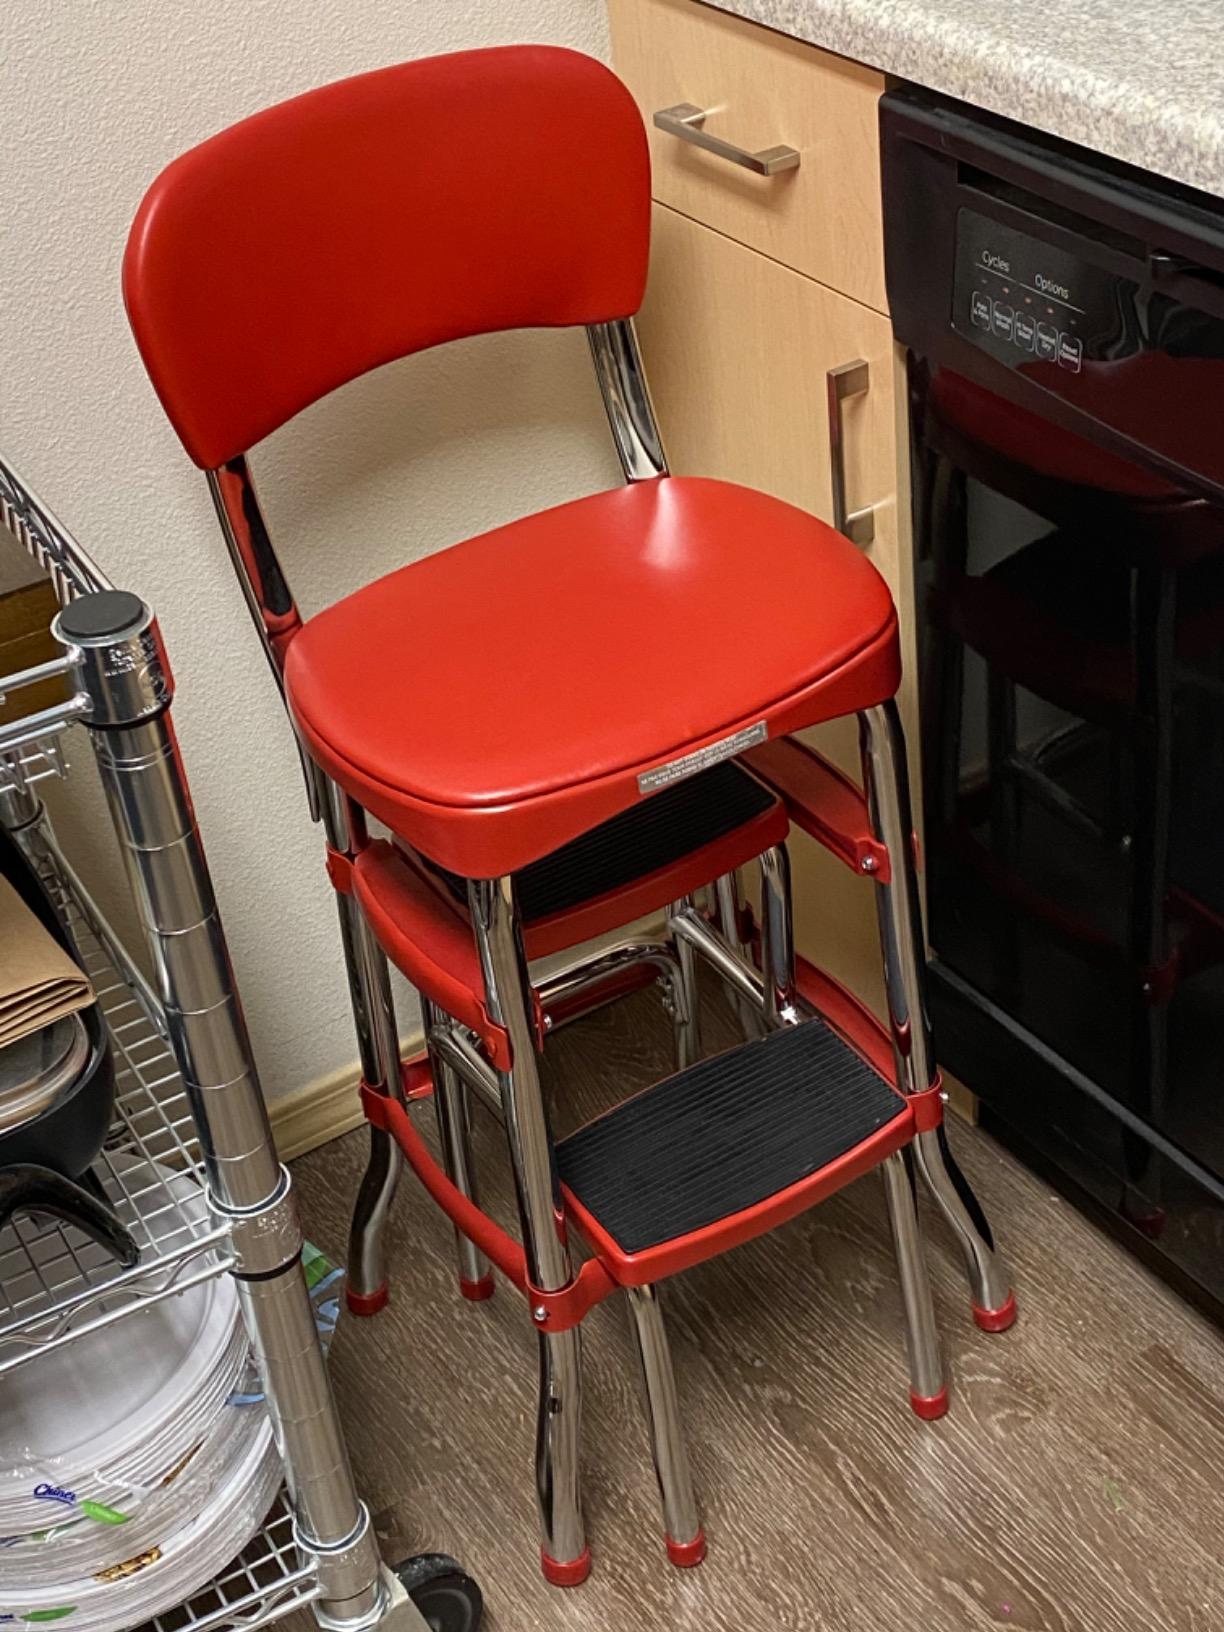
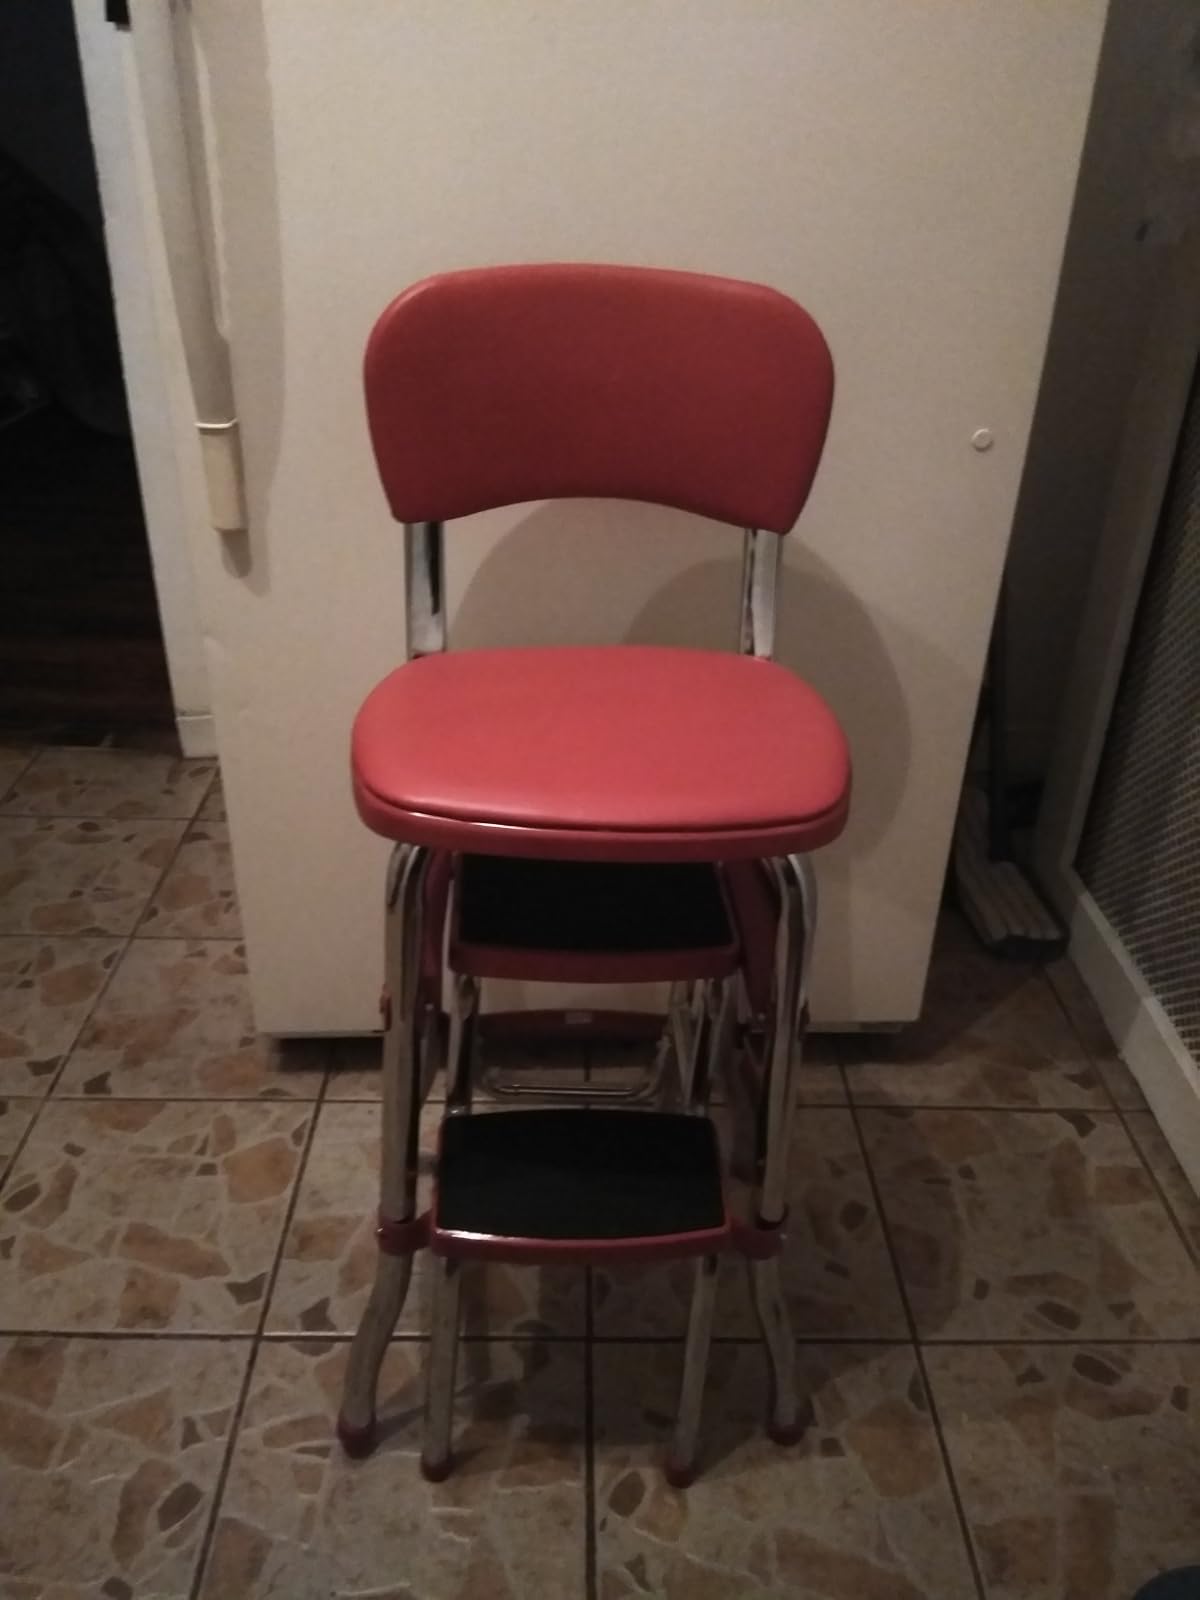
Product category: items_chair
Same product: yes